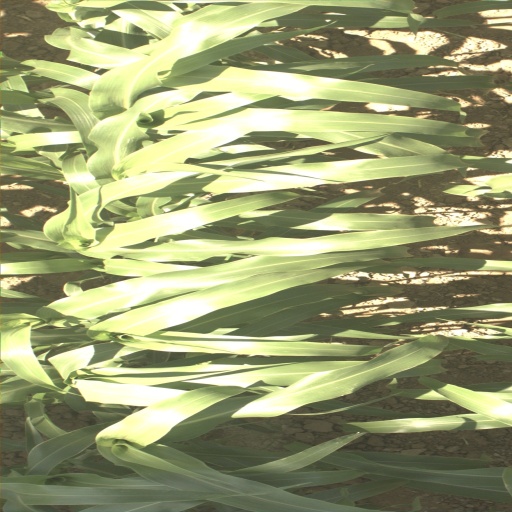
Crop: sorghum